Cucumber, West Virginia

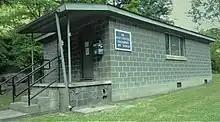
The U.S. Post Office in Cucumber

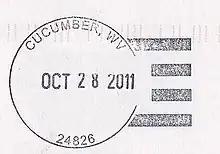
A postmark from the Cucumber Post Office

On January 13, 2007, a tunnel collapse at a Brooks Run Mining Company coal mine in town killed two miners. Between 2005 and 2008, the Brooks Mining Company extracted 2,093,165 tons of coal.